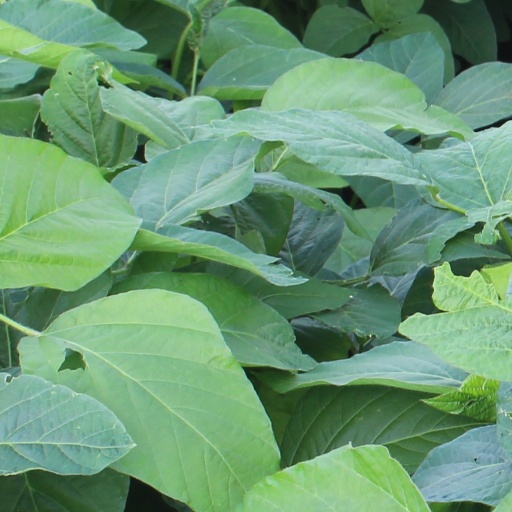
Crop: soybean